Indigenous peoples of Peru

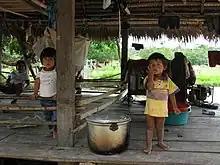
Ashaninka children in a town in Huánuco.

According to the National Institute of Statistics and Informatics, out of a 31,237,385 population, the Indigenous people in Peru represent about 25.7%. Of those, 95.8% are Andean and 3.3% from the Amazon. Other sources indicate that the Indigenous people comprise 31% of the total population.